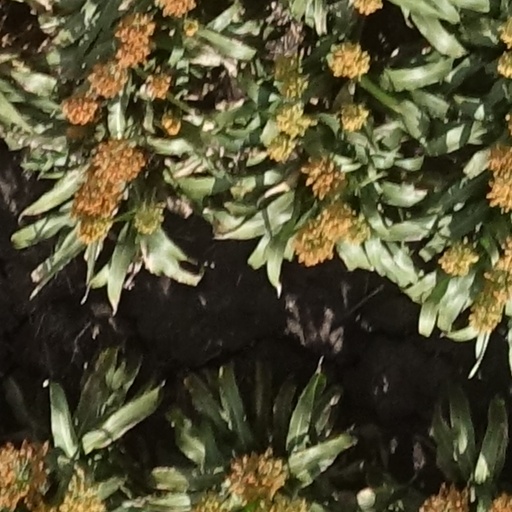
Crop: sorghum